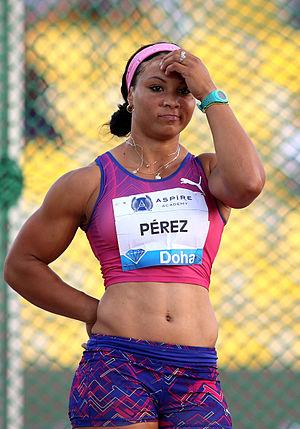
Yaimé Pérez Tellez est une athlète cubaine, spécialiste du lancer du disque, championne du monde en 2019 à Doha.